Right at Home

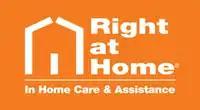
The Right at Home logo

Right at Home is an American franchise company offering in-home care to seniors and adults with disabilities. Most Right at Home offices are independently owned and operated through local franchise offices. The company's headquarters is in Omaha, Nebraska, with over 700 franchise locations in the U.S. and five other countries.